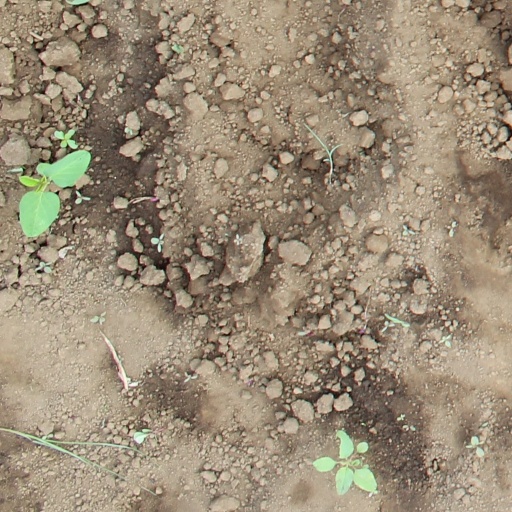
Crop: soybean